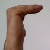
The image shows a hand gesture representing a space in Indian Sign Language.